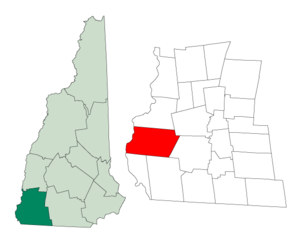
Chesterfield est une municipalité américaine située dans le comté de Cheshire au New Hampshire. Selon le recensement de 2010, sa population est de 3 604 habitants.